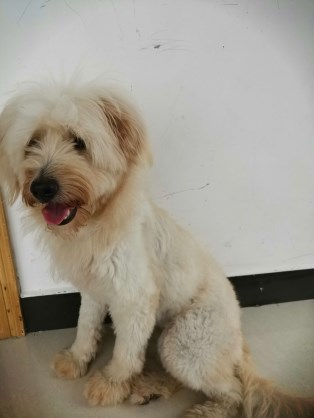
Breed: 2925-n000114-toy_poodle